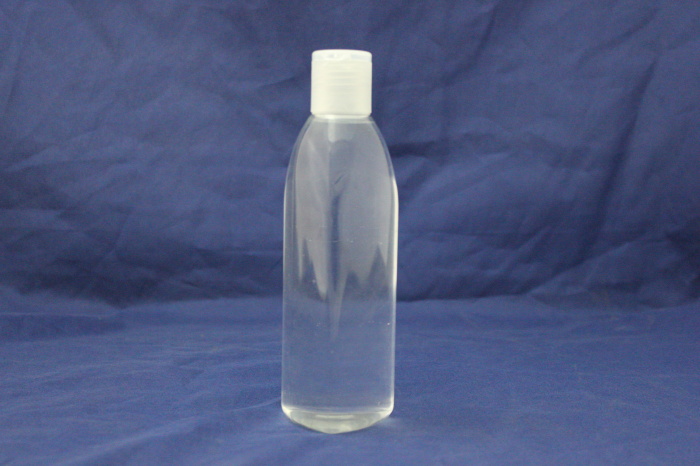
Waste category: plastic